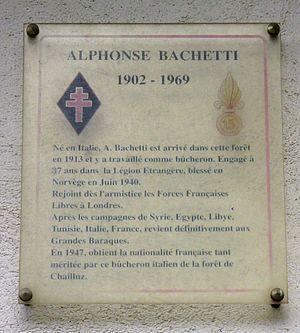
Plaque commémorative d'Alphonse Bachetti située aux grandes Baraques de la forêt de Chailluz, dans la ville de Besançon (Doubs, France).
L'immigration à Besançon est l'installation à Besançon de personnes appelées « immigrés », n'étant pas né dans la ville ou ses environs. Aujourd'hui, cela fait référence aux individus n'ayant pas — le plus souvent — la nationalité française et venant d'un autre pays que la France. Les premiers immigrants furent les Séquanes, suivis des Romains qui envahirent la région avant que la ville ne soit rattachée au royaume franc. Cependant, les premiers vrais migrants furent les Juifs, qui s'installèrent dans la capitale comtoise à partir du Moyen Âge et jusqu'au XIXᵉ siècle.
Alphonse Bachetti était un militaire franco-italien, membre de la Légion étrangère puis des Forces françaises libres durant la Seconde Guerre mondiale.
La forêt de Chailluz est un massif boisé situé dans la commune de Besançon, dans le département du Doubs et la région Bourgogne-Franche-Comté.